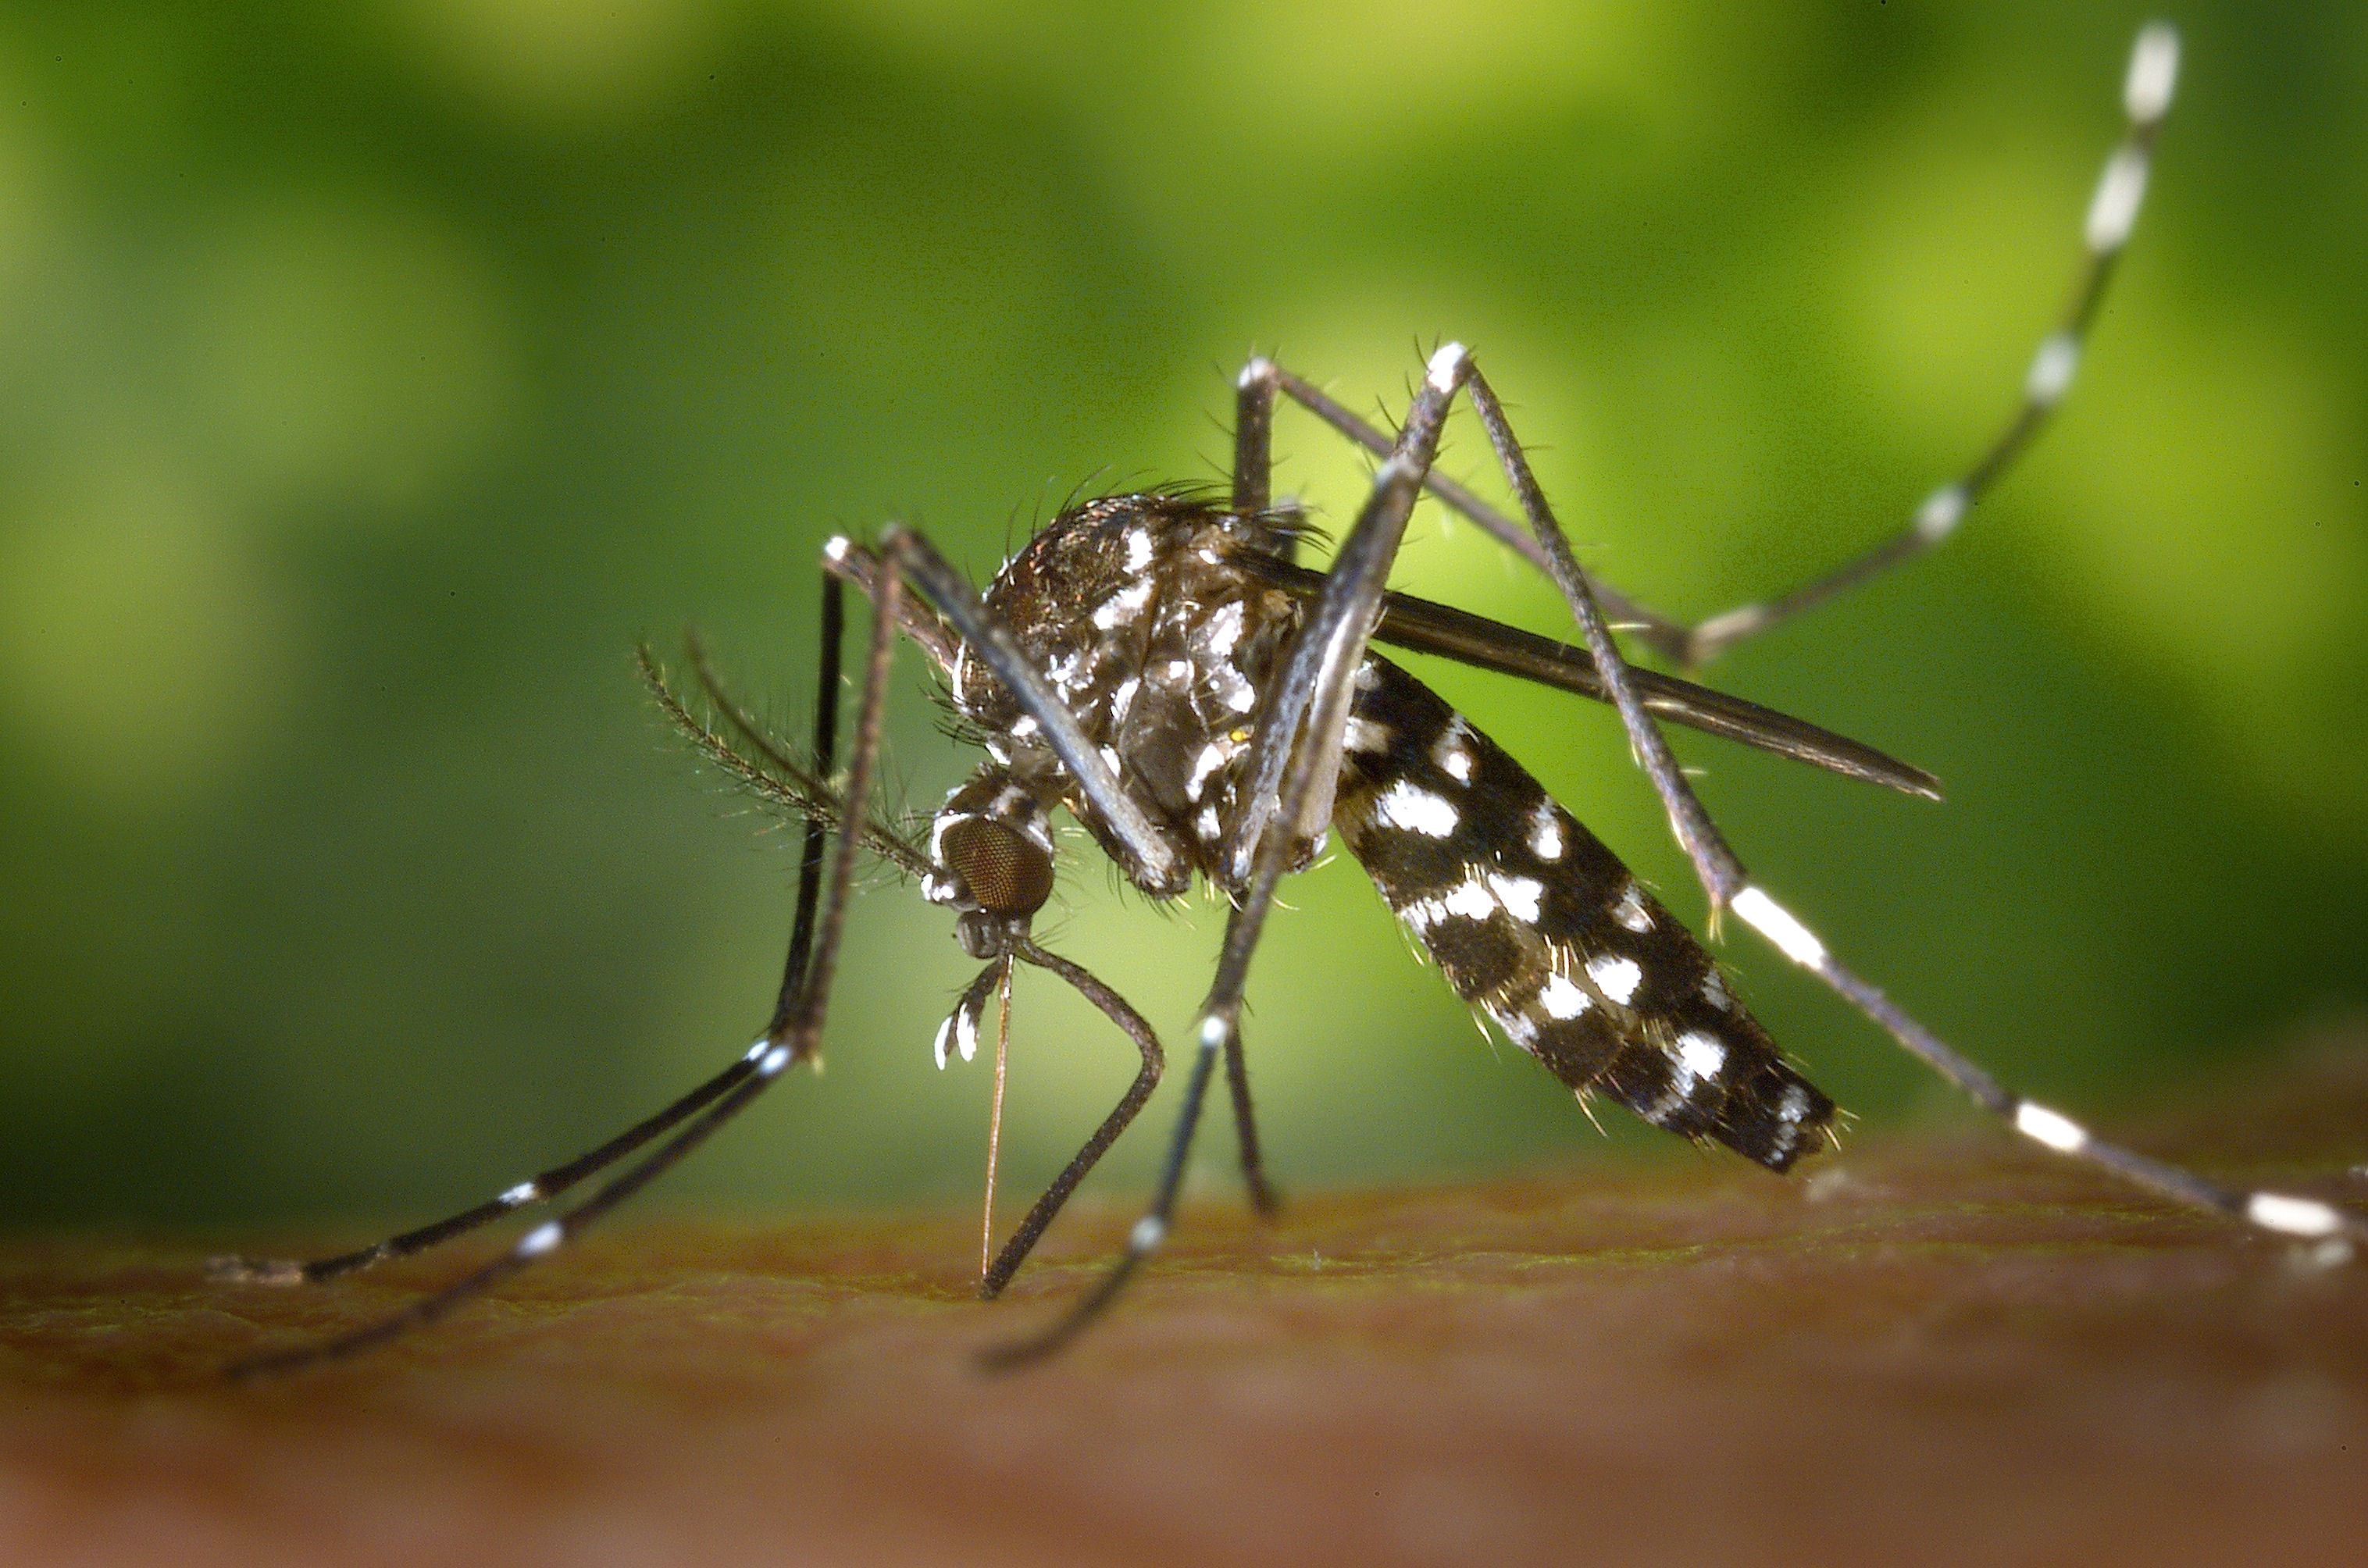
nature, photography, insect, macro, fauna, invertebrate, close up, spider, mosquito, macro photography, arthropod, european garden spider, araneus, aedes albopictus, asian tiger mosquito, plant stem, orb weaver spider